102nd Rescue Squadron

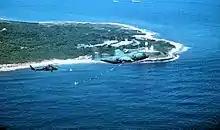
102nd HC-130 refueling a 101st Rescue Squadron HH-60 Pave Hawk helicopter over Montauk Point, Long Island, New York.

The 102nd received international recognition when two aircrews and PJs of the squadron completed the "longest over-water rescue with a helicopter in aviation history" in December 1994, a mission in which a pair of HH-60s flew to Halifax, Nova Scotia, and then 750 miles out over the Atlantic Ocean to search for survivors of the Ukrainian cargo ship "Salvador Allende". A search of the area located the last survivor, and the pararescue TSgt James Dougherty, jumped into the ocean. During the 15-hour mission, the two helicopter crews were refueled in flight 10 times by HC-130s.